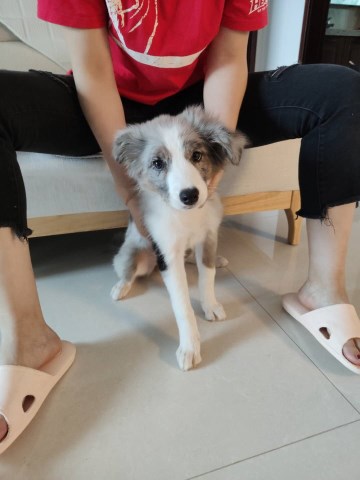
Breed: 2594-n000109-Border_collie